Conington, Huntingdonshire

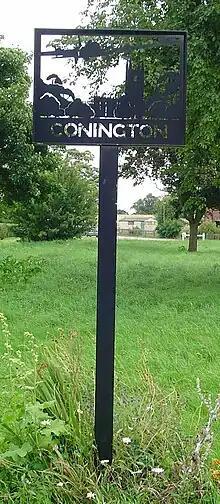
Village sign in Conington

Conington (Conington All Saints, or "Conington-juxta-Petriburg") is a village and civil parish in the Huntingdonshire district of Cambridgeshire, England. Conington lies about 6 miles (10 km) south of Peterborough and 2 miles (3 km) north of Sawtry. It is near the A1(M), part of the Great North Road, which follows the course of the Roman Ermine Street. Conington lies within Huntingdonshire, which was once one of the historic counties of England.